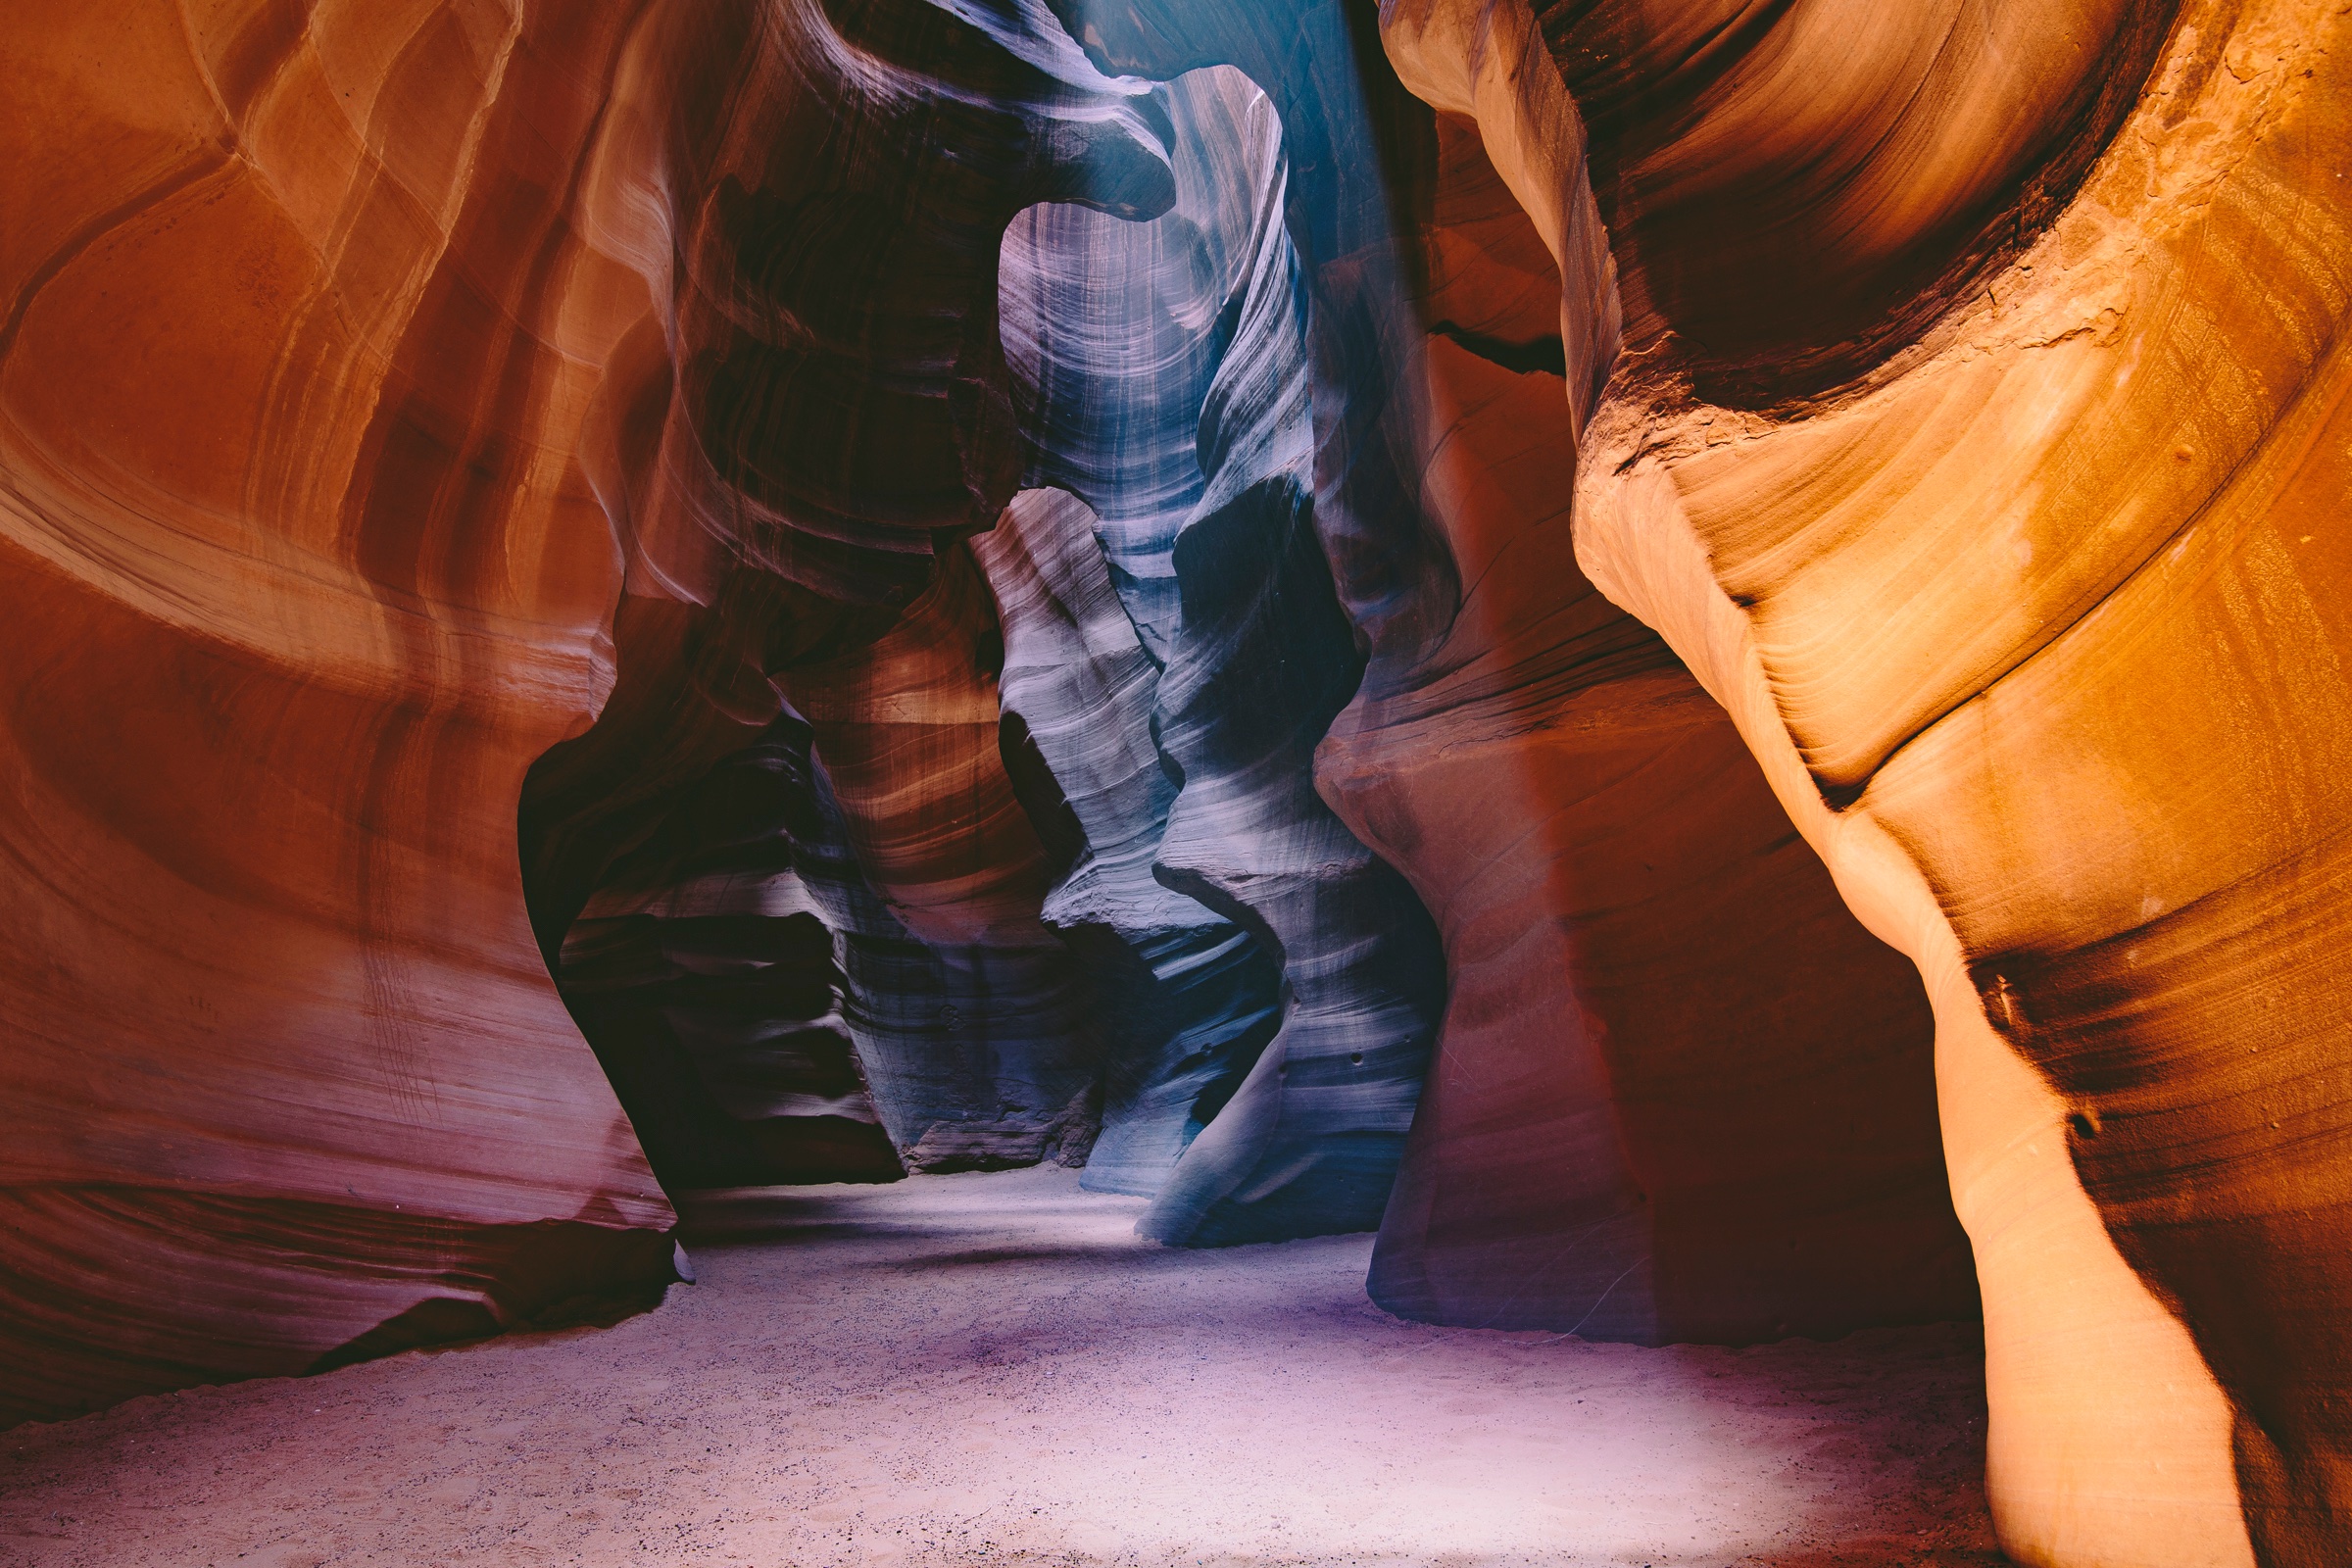
color, art, image